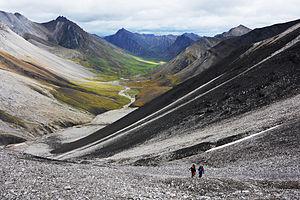
Le parc national et réserve des Gates of the Arctic est un parc naturel national situé en Alaska. Avec 34 297 km², soit près de trois fois la superficie de la région Île-de-France, ou encore plus vaste que la Belgique, c'est le second plus grand parc national des États-Unis. C'est également celui situé le plus au Nord, puisqu'il se trouve entièrement au-delà du Cercle Polaire Arctique.